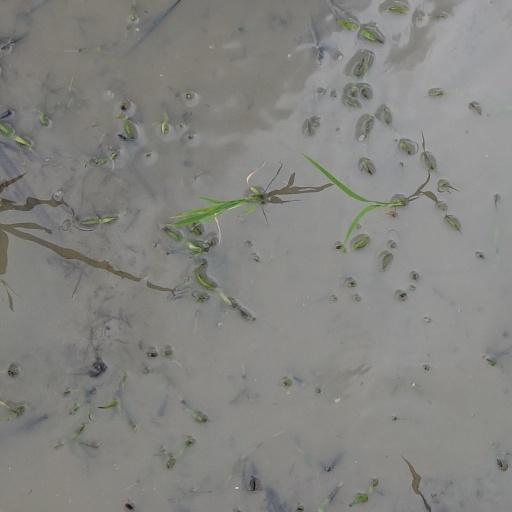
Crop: rice